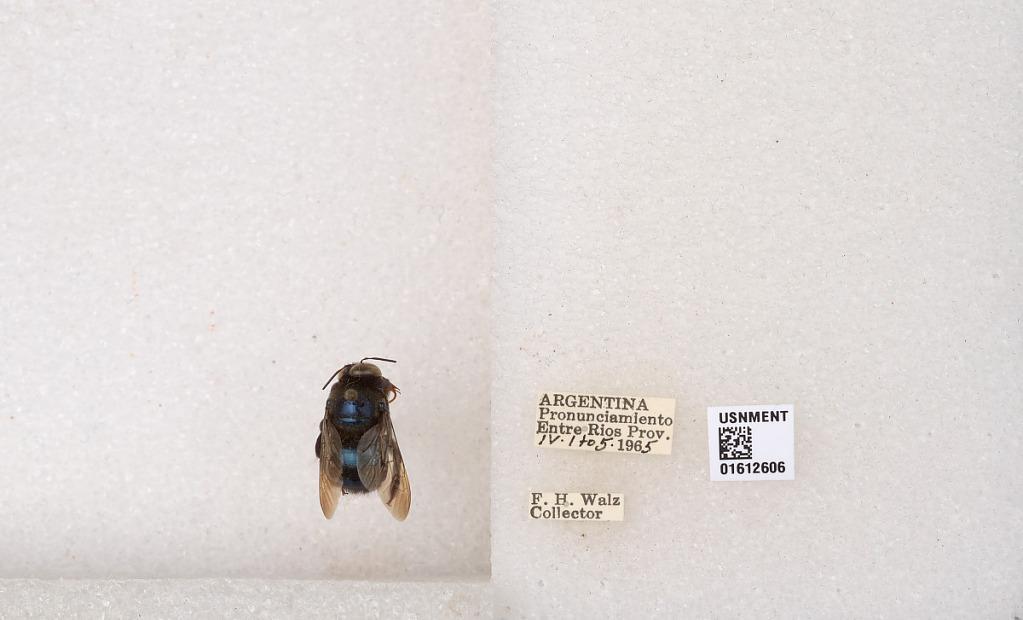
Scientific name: Xylocopa (Schonnherria) splendidula Lepeletier
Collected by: F. Walz
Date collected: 1965-4-1
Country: Argentina
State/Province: Entre Rios
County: Uruguay
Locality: Pronunciamiento